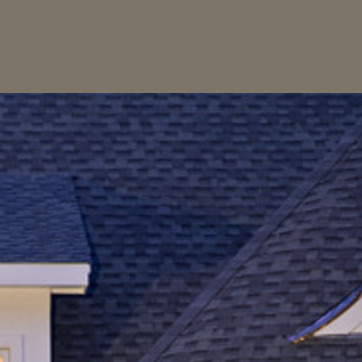
Material: other